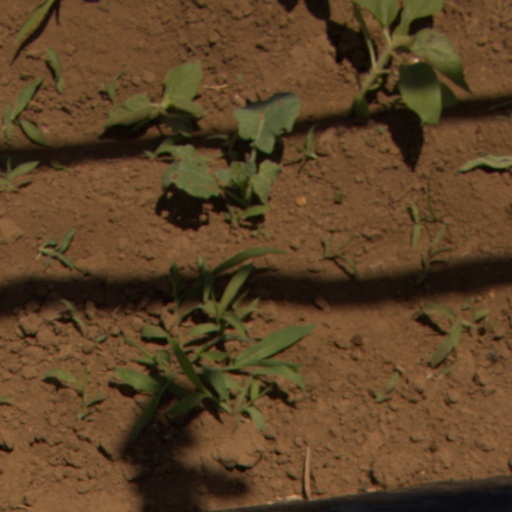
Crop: Jerusalem artichoke